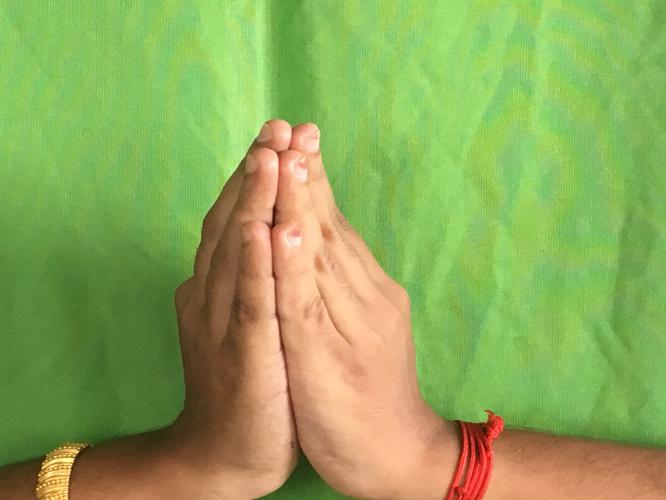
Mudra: Anjali
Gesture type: double_hand